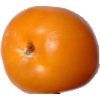
Label: Tomato Yellow 1